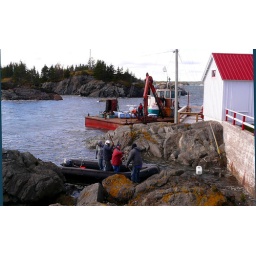
There are rocks just under the water all around.